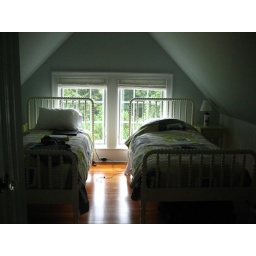
My guest bedroom at the house we stayed in in Portland, Maine.